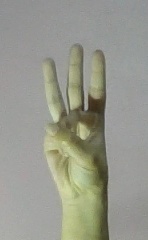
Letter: thaa